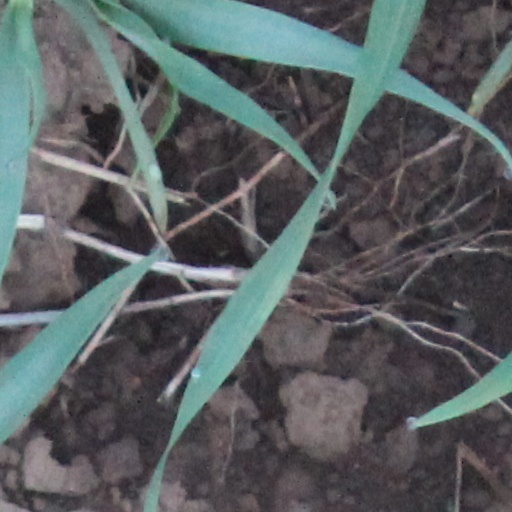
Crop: wheat